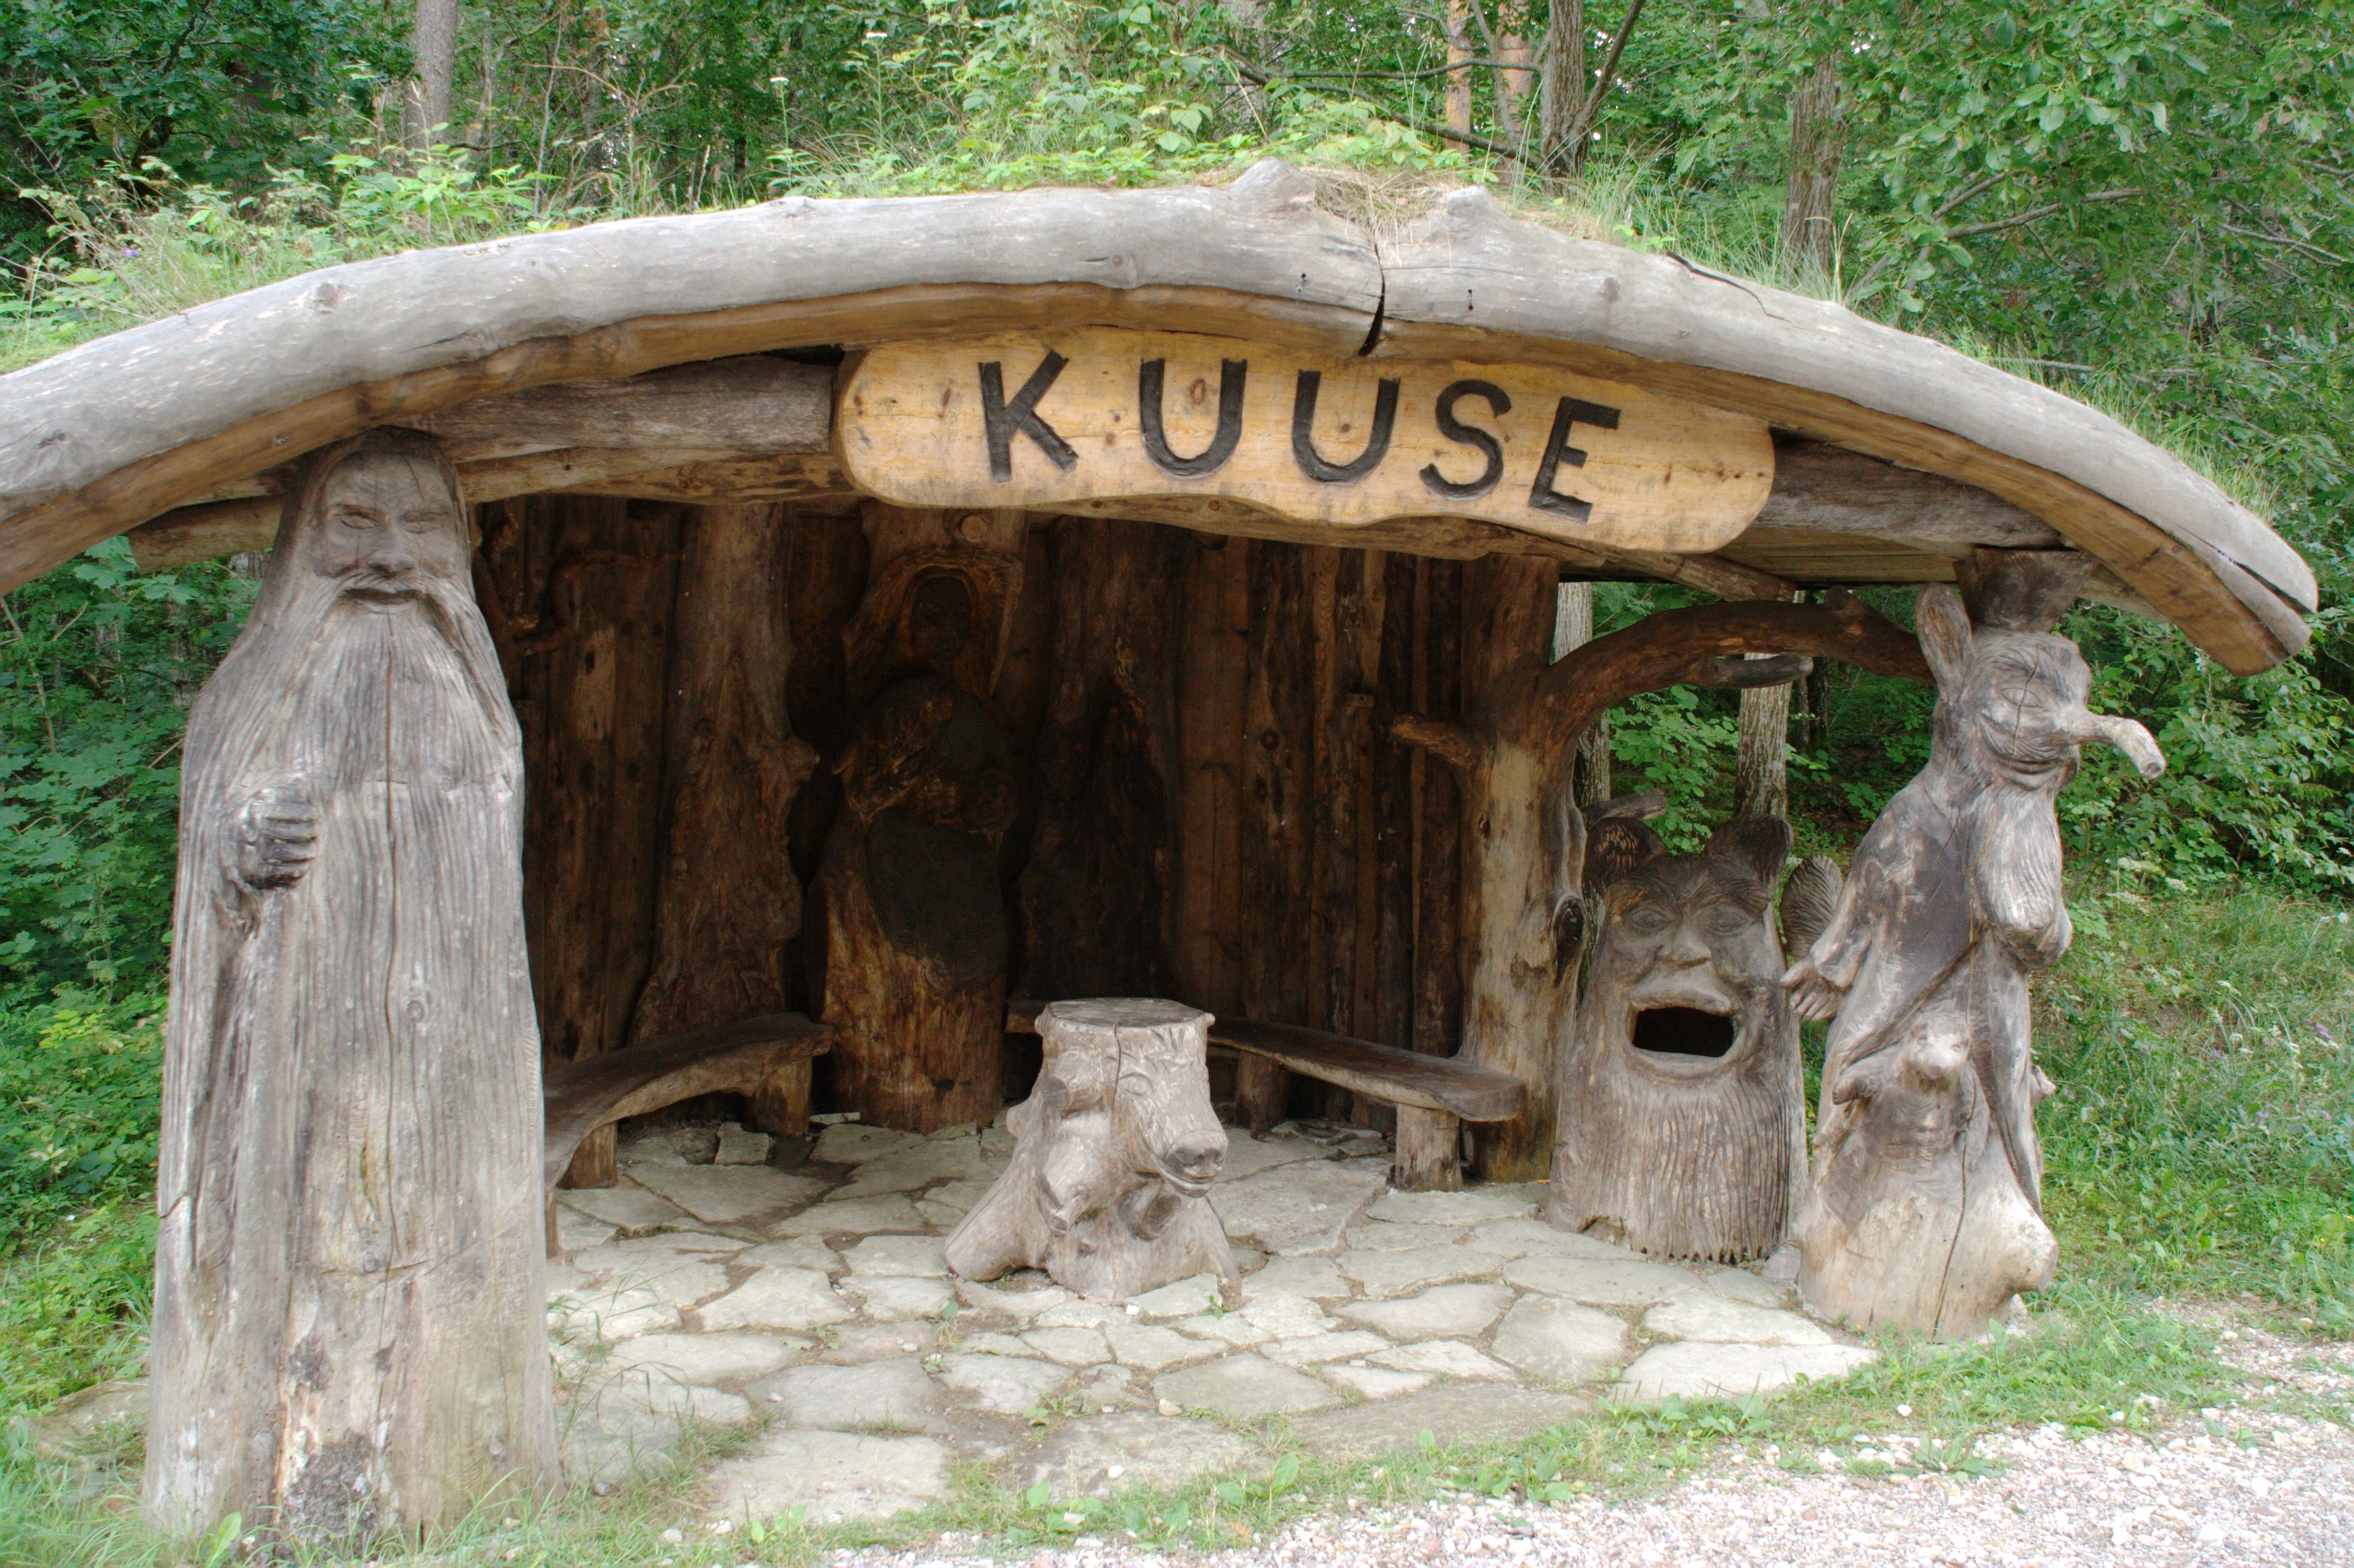
tree, wood, hut, zoo, bus stop, sculpture, art, carving, estonia, outdoor structure, chainsaw carving, saaremaa, waqar